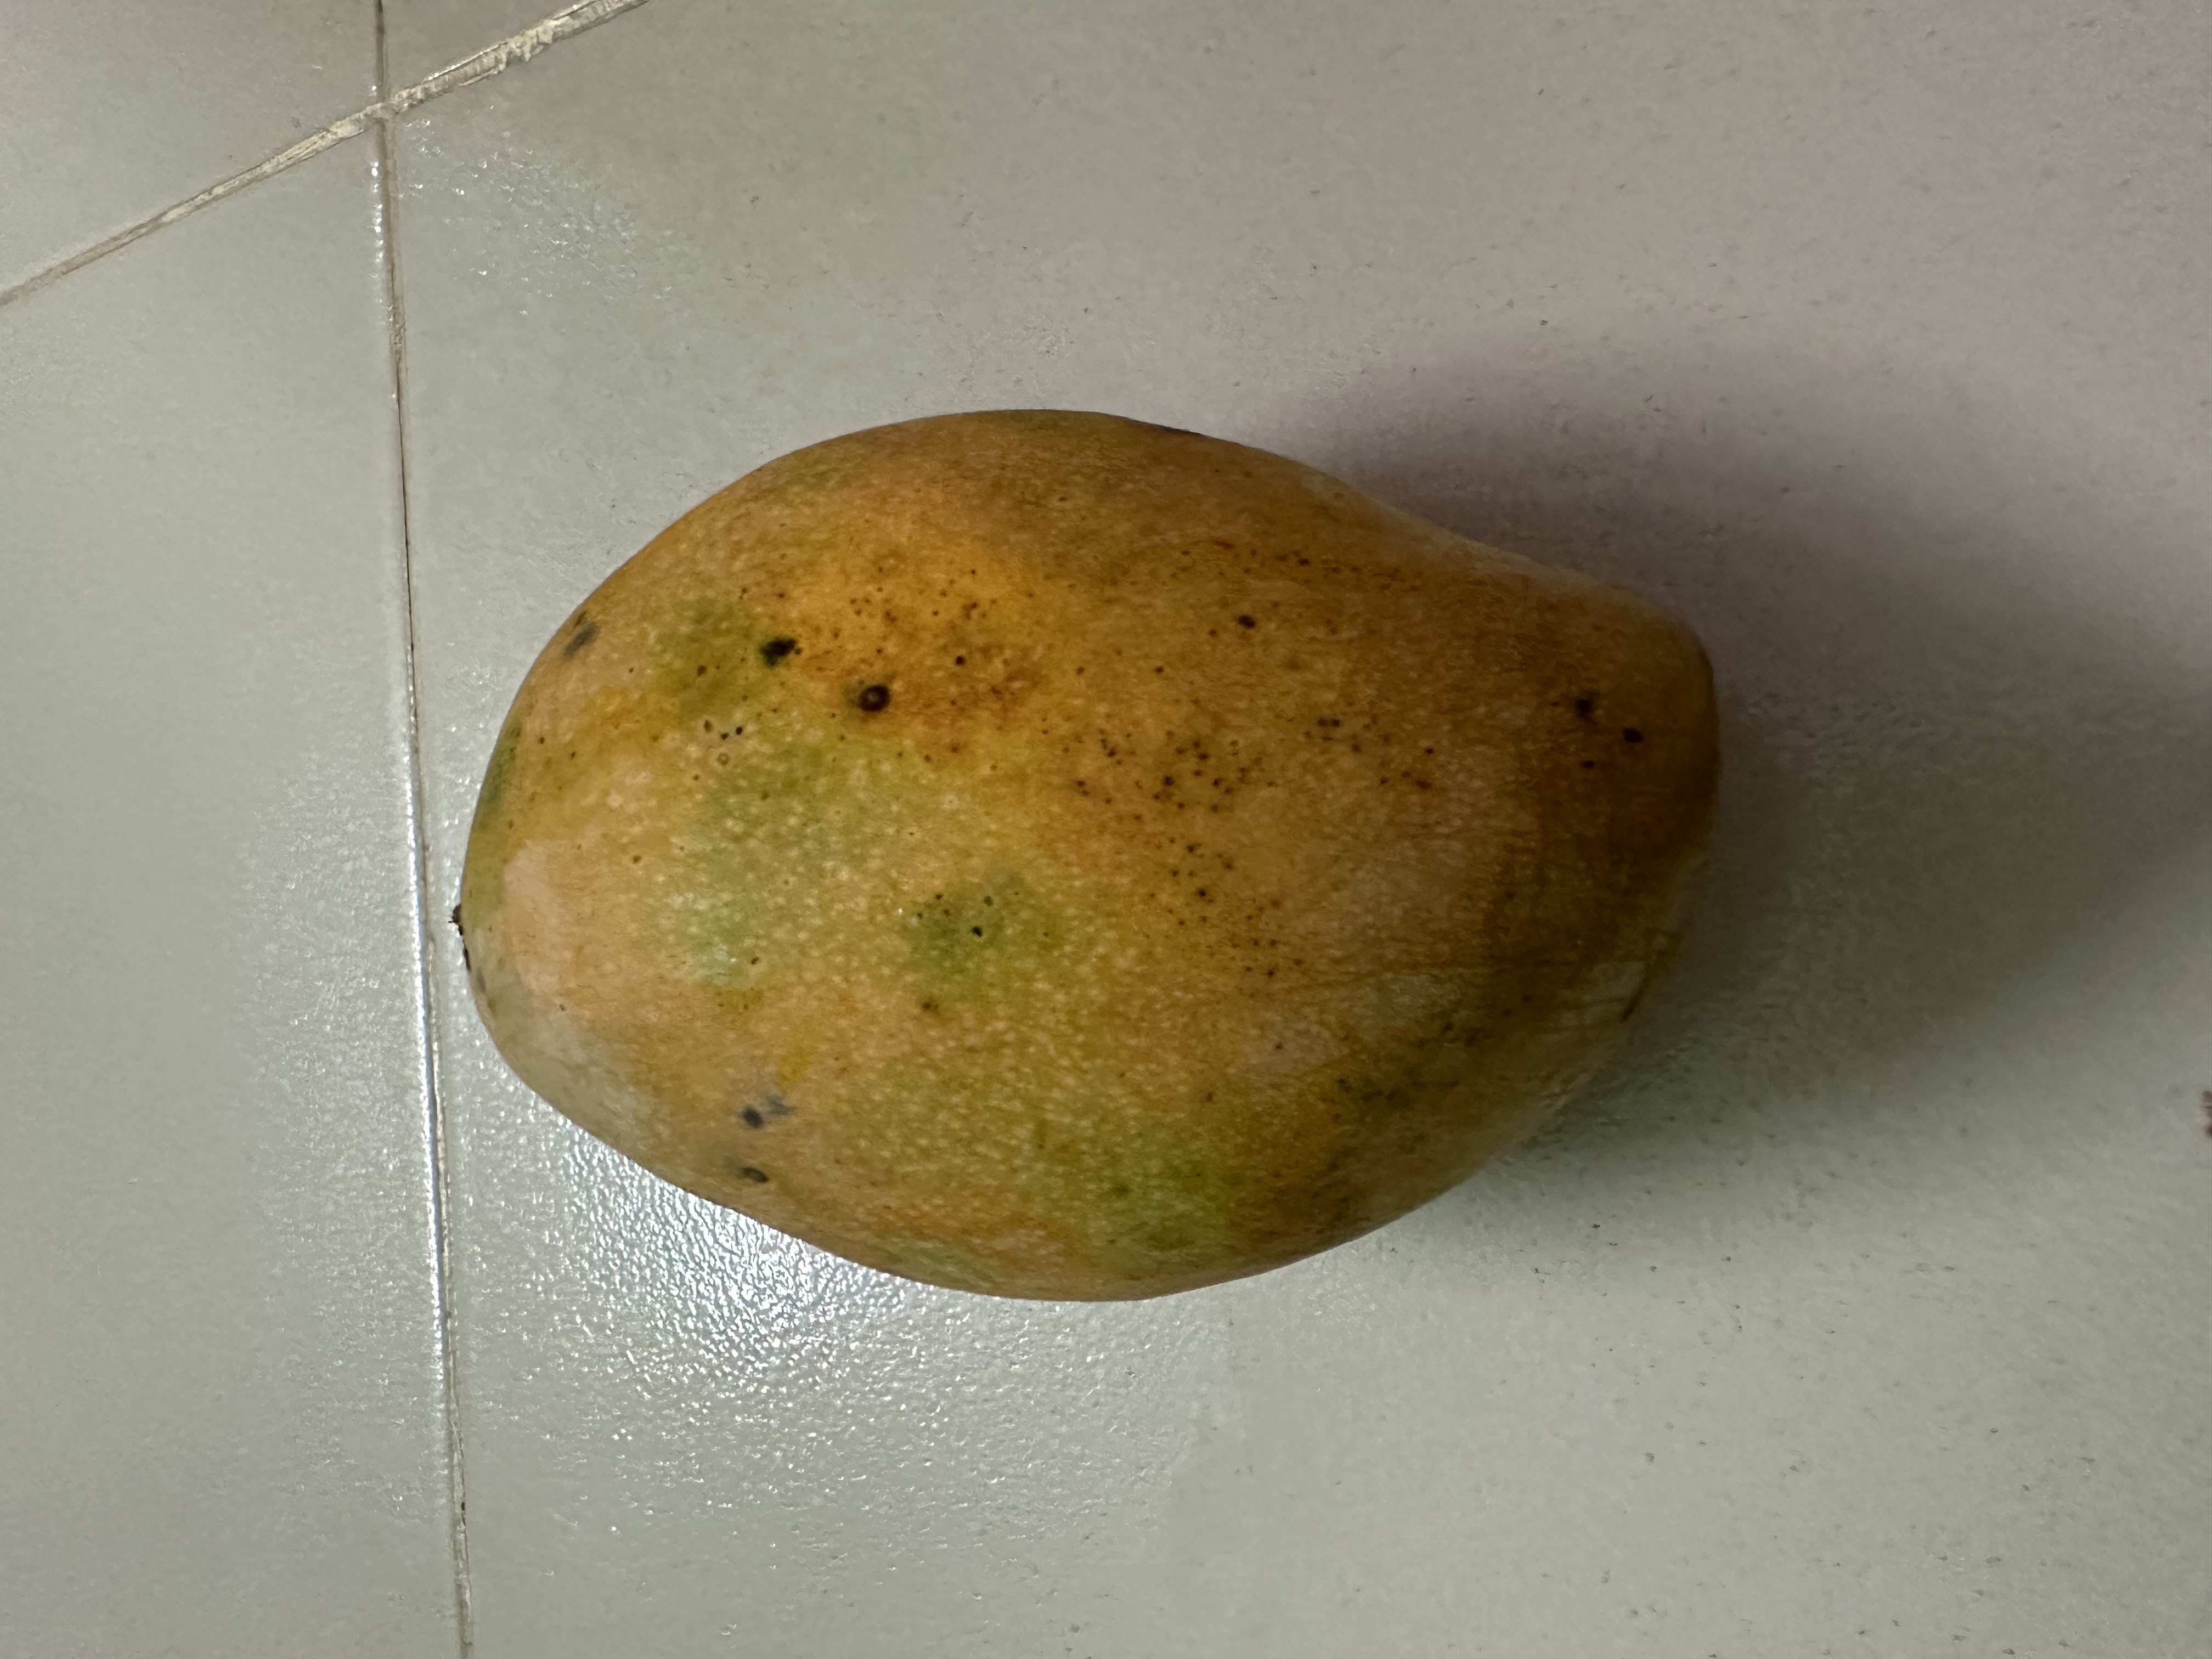
Mango variety: Mollika